Marita Liulia

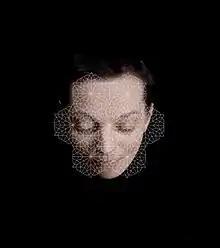
Arabesque from Marita Liulia's Choosing My Religion.

Liulia's first entirely fictional piece was also published in interactive CD-ROM format. "SOB" contemplated manhood and masculinity based on extensive research on Men's Studies. "SOB"'s protagonist is Jacques L. Froid, a psychoanalyst of English-French origin. Marita Liulia about SOB in 1999: "After several years' immersion in women's issues I couldn't help but turn my gaze towards men. While women were fighting for their rights, exploring new areas and rewriting history into herstory, what was happening to men?” Liulia asks, and continues: “I lovingly named the CD-ROM "Son of a Bitch". Our "SOB" man is a self-assured object of the viewer’s gaze. "SOB" is a (post)modern, urban, Western male. "SOB"’s problems may be new, but so are his possibilities. "SOB" turns his gaze toward the future rather than the past. Thus some old concepts like masculinity have to be reconsidered. What does the notion ‘man’ actually mean? Behind the obvious concepts we find constantly changing meanings." "I spent three years delving into the man’s world,” says Liulia. "I began to realise that men’s roles are much narrower than those of women." -> website info